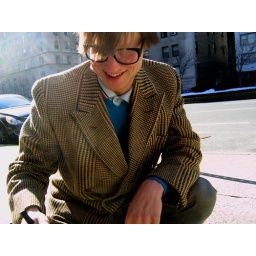
Artist Paul Burn signs his drawing of me on the sidewalk in front of the Armory on Park Avenue.